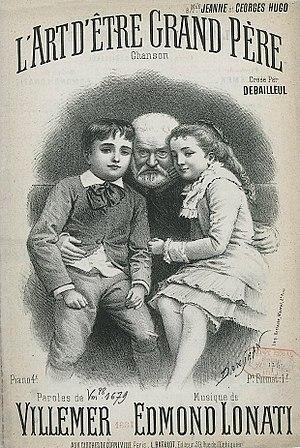
Georges, Charles, Victor, Léopold Hugo, né le 16 août 1868 à Bruxelles et mort le 5 février 1925 à Paris, est un peintre français, fils de Charles Hugo et petit-fils de Victor Hugo. Il prendra le nom d'artiste de Georges Victor-Hugo.
L'Art d'être grand-père est un recueil de poèmes que Victor Hugo a publié en 1877.